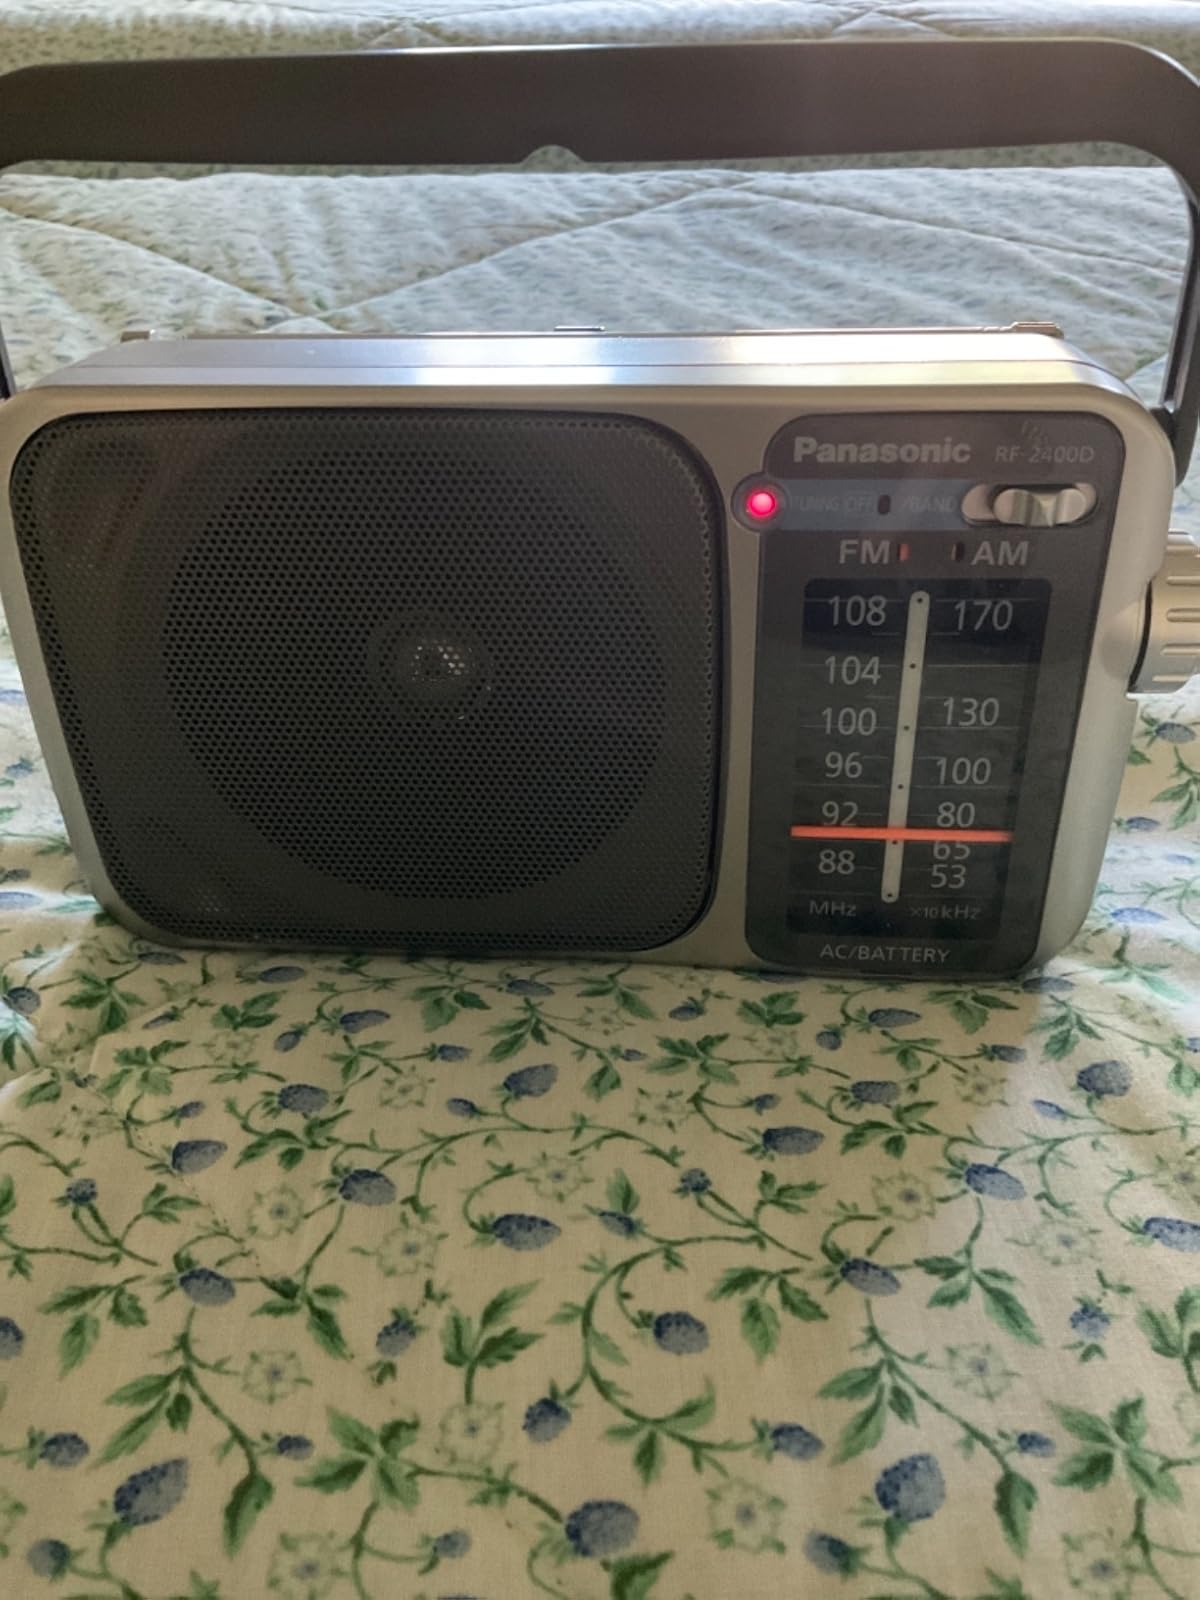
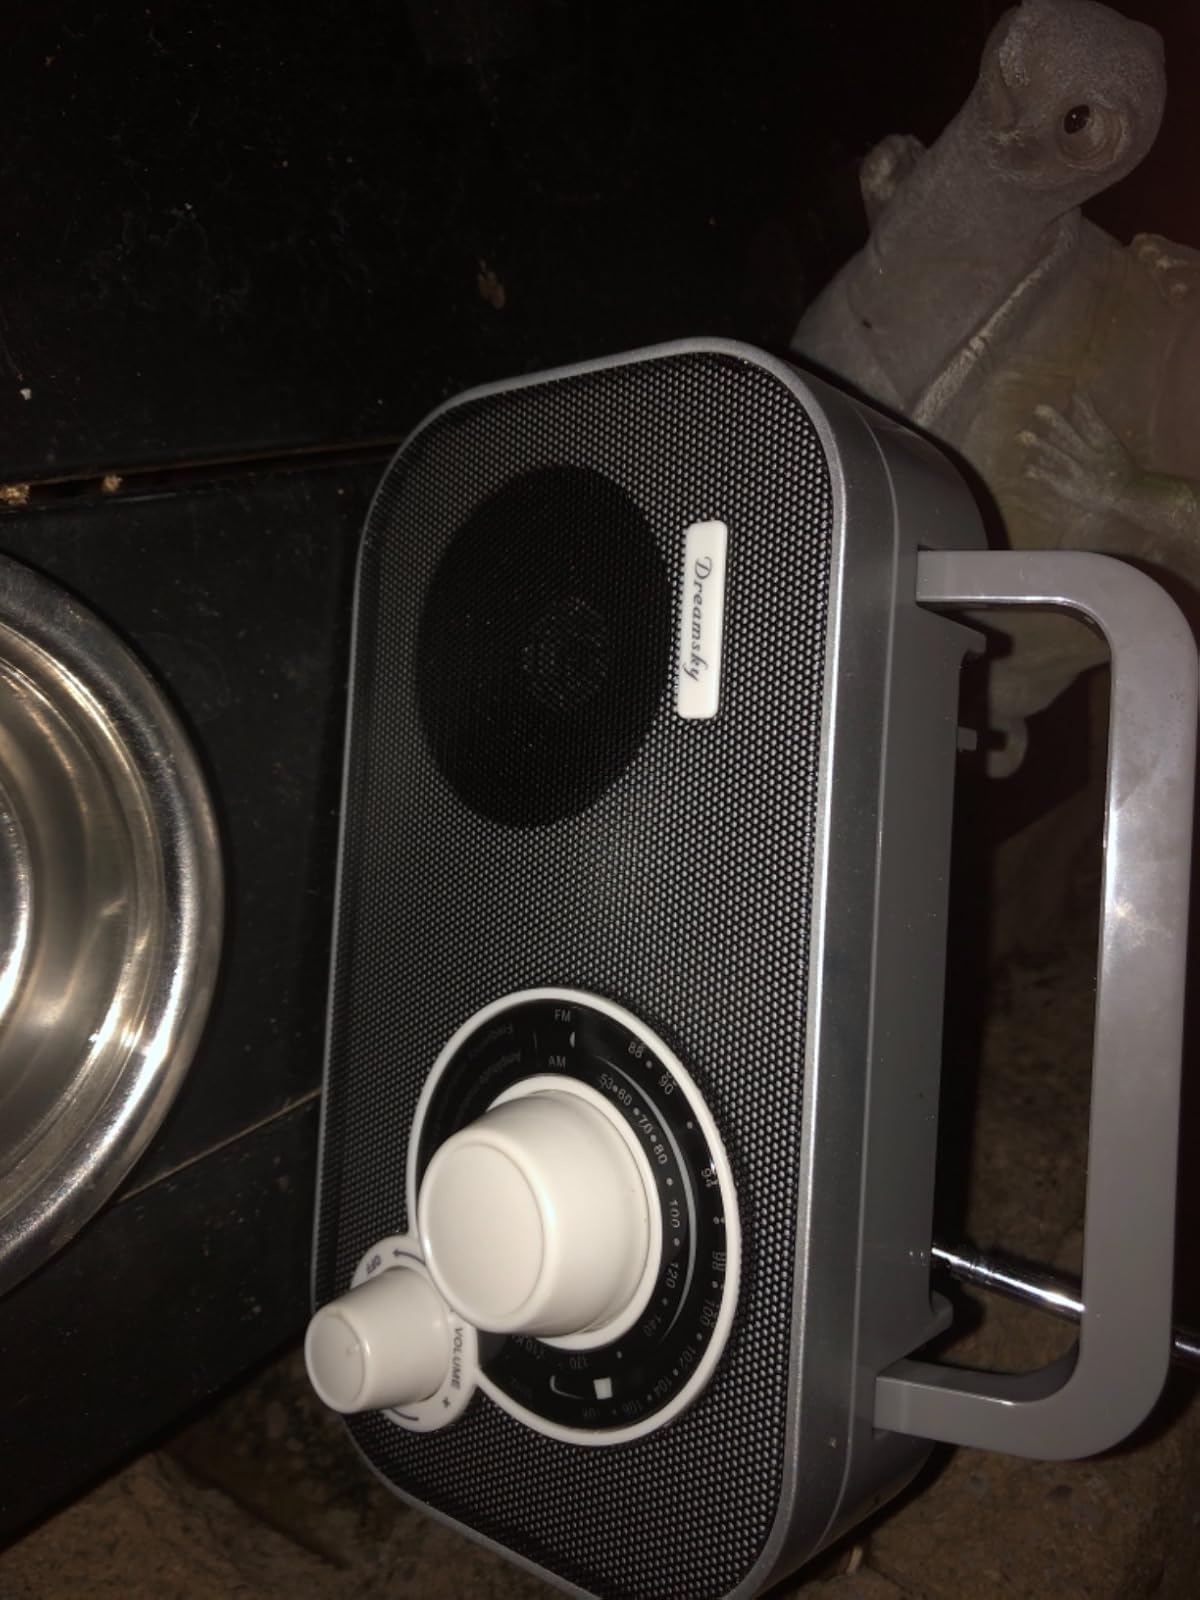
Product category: radio
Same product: no